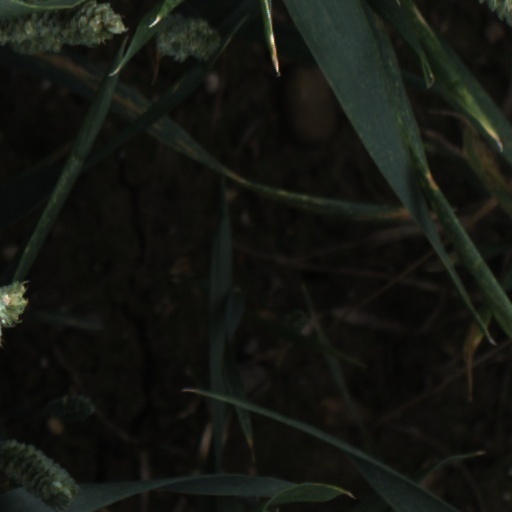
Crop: wheat